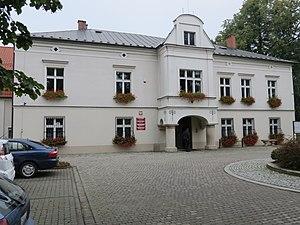
La gmina de Wielowieś est une commune rurale polonaise de la voïvodie de Silésie et du powiat de Gliwice. Elle s'étend sur 116,59 km² et comptait 5 971 habitants en 2006. Son siège est le village de Wielowieś qui se situe à environ 26 kilomètres au nord de Gliwice et à 40 kilomètres au nord-ouest de Katowice.